Jardin de l'alchimiste

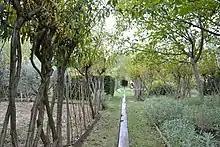
Jardin de l'alchimiste

The Jardin de l'alchimiste is a private contemporary garden in the town of Eygalières, in the Bouches-du-Rhône Department of France. It is classified by the French Ministry of Culture as one of the Remarkable Gardens of France.